McGowan's Pass

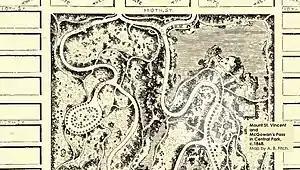
1868 map of Central Park, detail

McGowan's Pass (sometimes spelled "McGown's") is a topographical feature of Central Park in New York City, just west of Fifth Avenue and north of 102nd Street. It pre-dates the park, and was incorporated into the park's East Drive in the early 1860s, during the park's creation. A steep hill descending into a switchback road, it is a popular training route for competitive bicyclists and runners.